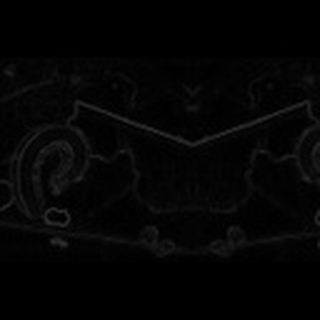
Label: cotton_army_worm